Granville District

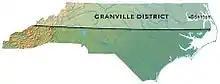
The approximate location of the dividing line between the Granville District and the Royal territory

The Granville District (or Granville's district) was an approximately 60-mile wide strip of land in the North Carolina colony adjoining the boundary with the Province of Virginia, lying between north latitudes 35° 34' and 36° 30'. From 1663 until 1779, the District was held under control of the descendants of Sir George Carteret, one of the original Lords Proprietors of the Province of Carolina. After 1729, the Granville District's land allotment totaled nearly half of the land in North Carolina.